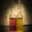
Label: bottle